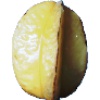
Label: Carambula 1